City College of New York

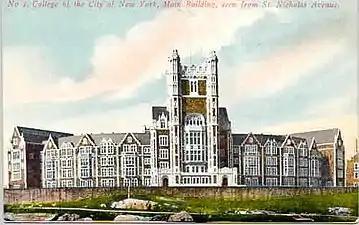
Original St. Nicholas Terrace entrance to Shepard Hall, the main building of CCNY, in the early 1900s, on its new campus in Hamilton Heights, looking up and westward from St. Nicholas Avenue

In 1847, a curriculum was adopted that had nine main fields: mathematics, history, language, literature, drawing, natural philosophy, experimental philosophy, law, and political economy. The academy's first graduation took place in 1853 in Niblo's Garden Theatre.